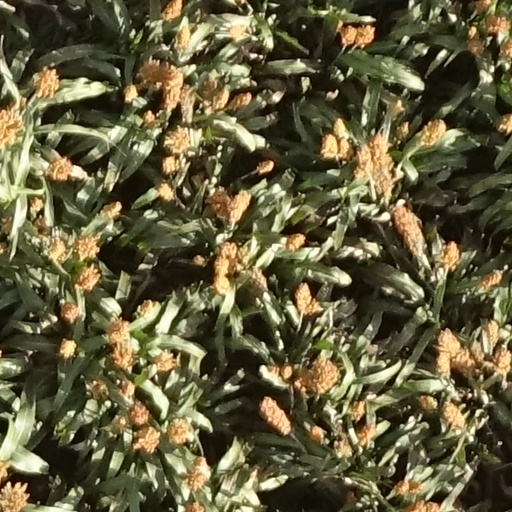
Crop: sorghum